Freeman Field mutiny

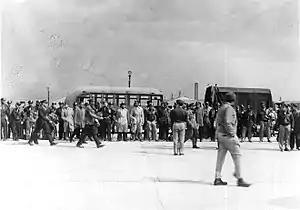
Arrested African-American officers of the 477th Bombardment Group at Freeman Field, Indiana, await transport to Godman Field, Kentucky, April 1945.

The Freeman Field mutiny was a series of incidents at Freeman Army Airfield, a United States Army Air Forces base near Seymour, Indiana, in 1945 in which African American members of the 477th Bombardment Group attempted to integrate an all-white officers' club. The mutiny resulted in 162 separate arrests of black officers, some of them twice. Three were court-martialed on relatively minor charges. One, Roger C. Terry, was convicted. In 1995, the Air Force officially vindicated the actions of the African-American officers, set aside the single court-martial conviction and removed letters of reprimand from the permanent files of 15 of the officers. The mutiny is generally regarded by historians of the Civil Rights Movement as an important step toward full integration of the armed forces and as a model for later efforts to integrate public facilities through civil disobedience.